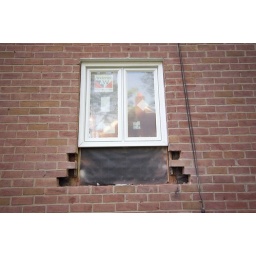
In order to put the sink under the window, the window needed to be re-sized. Here is the window pre-brick.